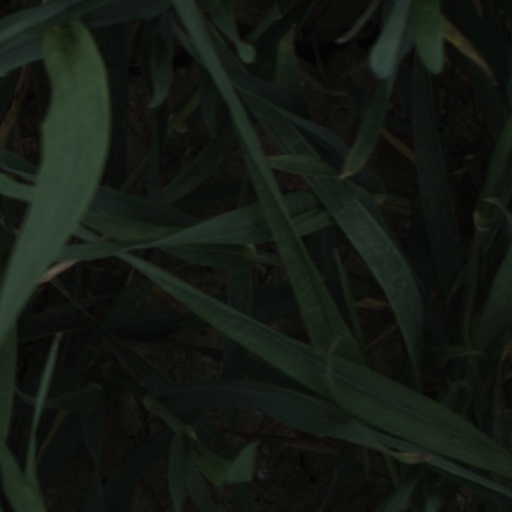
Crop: wheat